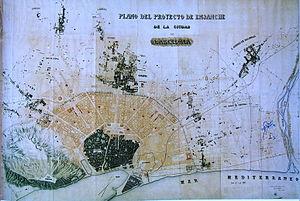
Le plan Cerdà est un plan de réforme, d'aménagement et d'extension urbaine de la ville de Barcelone proposé en 1860 par Ildefons Cerdà. C'est un plan hippodamien avec une structure quadrangulaire, régulière et ouverte. Ce projet est à l'origine de la renaissance de la cité comtale.
Antoni Rovira i Trias est un architecte barcelonais. Lauréat en 1859 du concours de la mairie de Barcelone pour développer la ville, son plan fut écarté par le gouvernement central au profit du plan Cerdà. Il devint régisseur, député et architecte municipal de Barcelone et est à l'origine du corps des sapeurs pompiers de Barcelone.